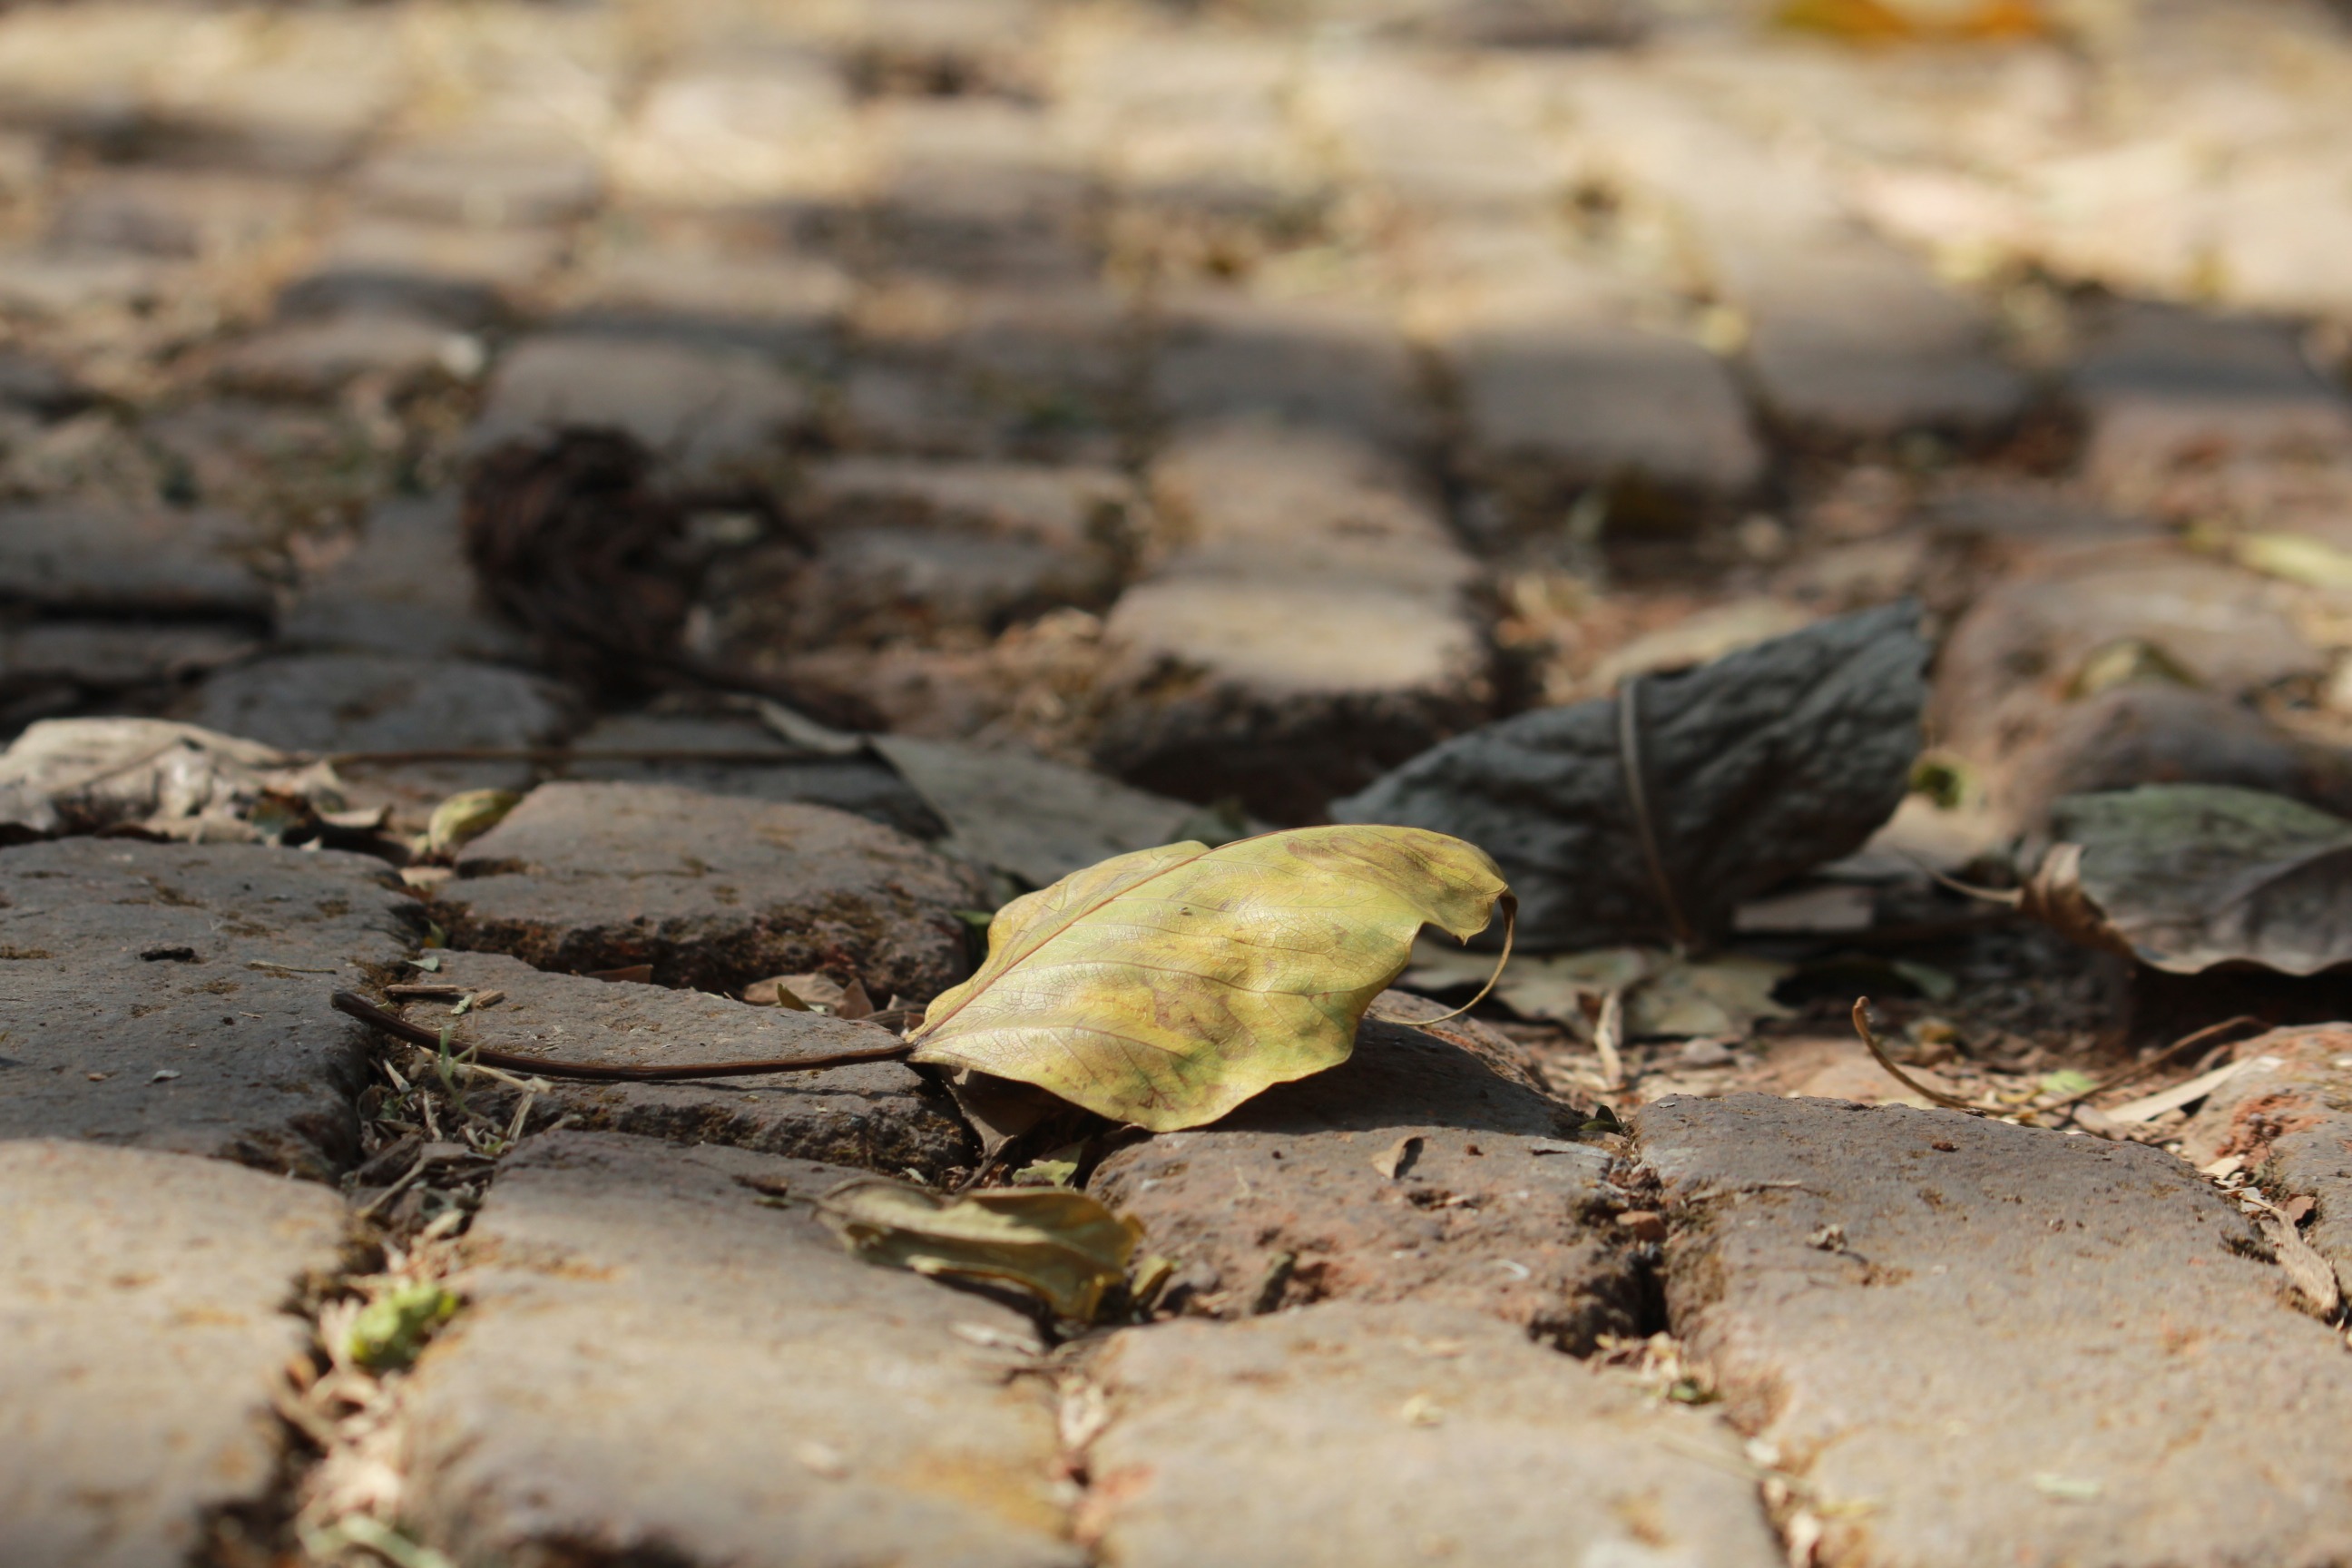
ground, leaf, wildlife, insect, autumn, soil, dried, garden, flora, fauna, greenery, close up, leaves